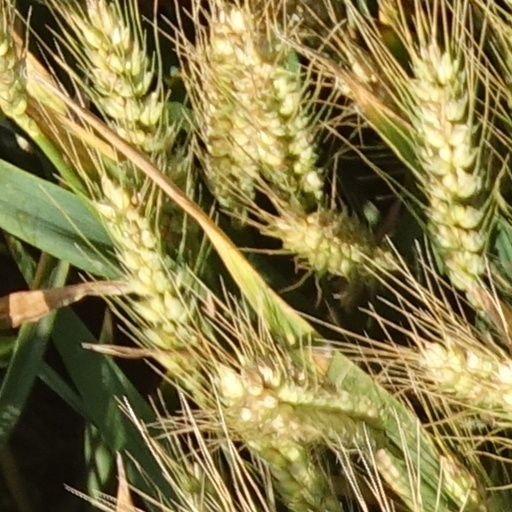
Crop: wheat